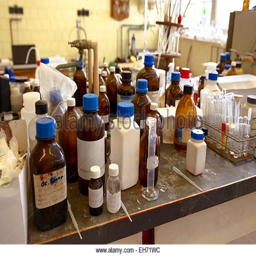
laboratory with a lot of bottles